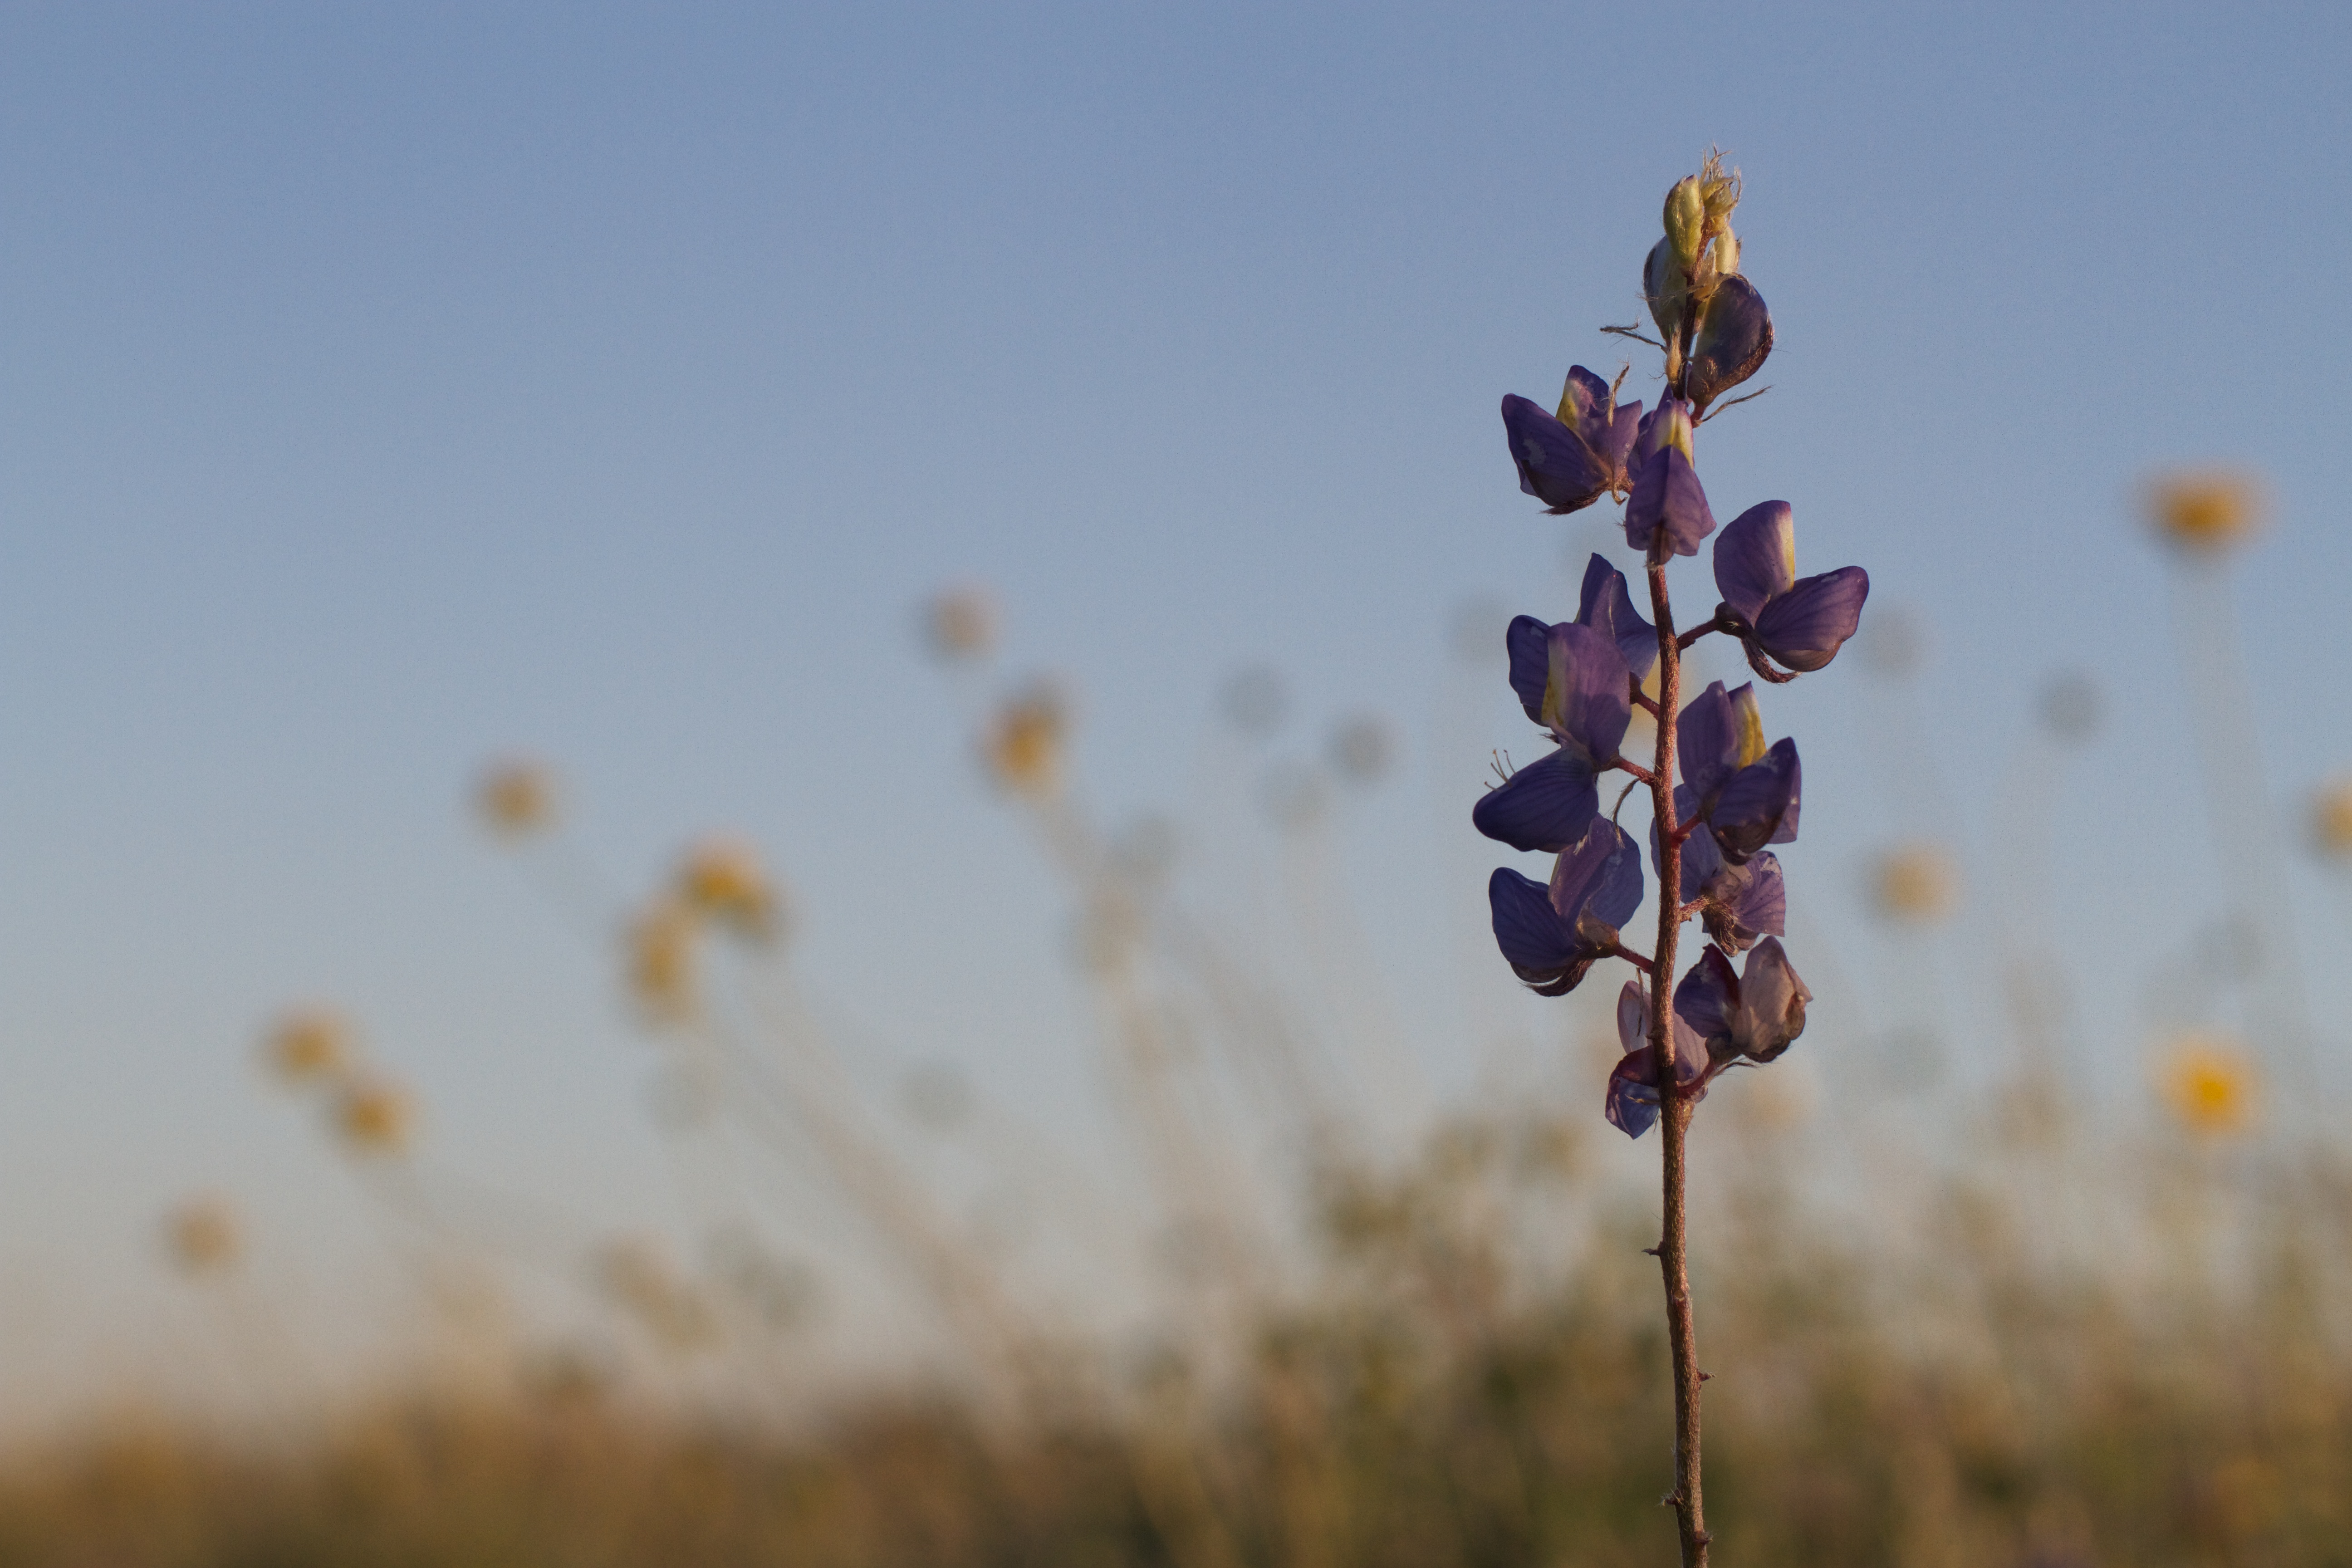
nature, blossom, plant, field, prairie, morning, leaf, flower, spring, autumn, flora, season, lavender, wildflower, close up, macro photography, flowering plant, grass family, plant stem, land plant